Northern Central Railway

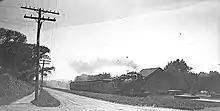
Northern Central Railway train at Lutherville, Maryland, during World War I (1917–1918)

Nevertheless, construction of the Baltimore & Susquehanna Railroad began in 1829, following the Jones Falls valley, and in 1831 reached Roland Run, at what today is Lake Roland. Construction had not been easy—the terrain north and west of Baltimore and Philadelphia presented significant challenges for building railroads. The only routes open to them were along fast-moving streams (called “Falls” because the whole stream was rapid) twisting through narrow valleys. Jones Falls provided a more open valley than some, but to create a workable grade the track still had to cross the stream frequently, with many curves and climbing stretches in between—Robert Gunnarsson reports that the B&S route eventually averaged about two bridges for every mile of track.